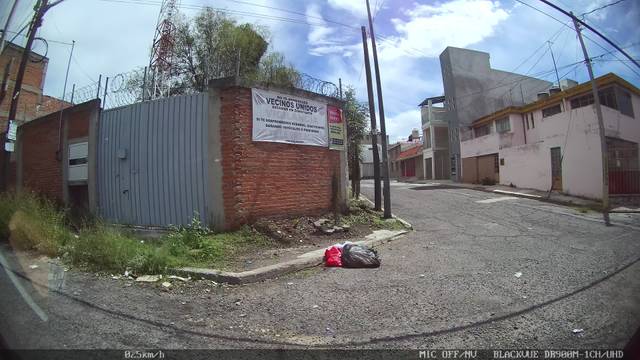
Region: Mexico
Coordinates: 19.034, -98.194